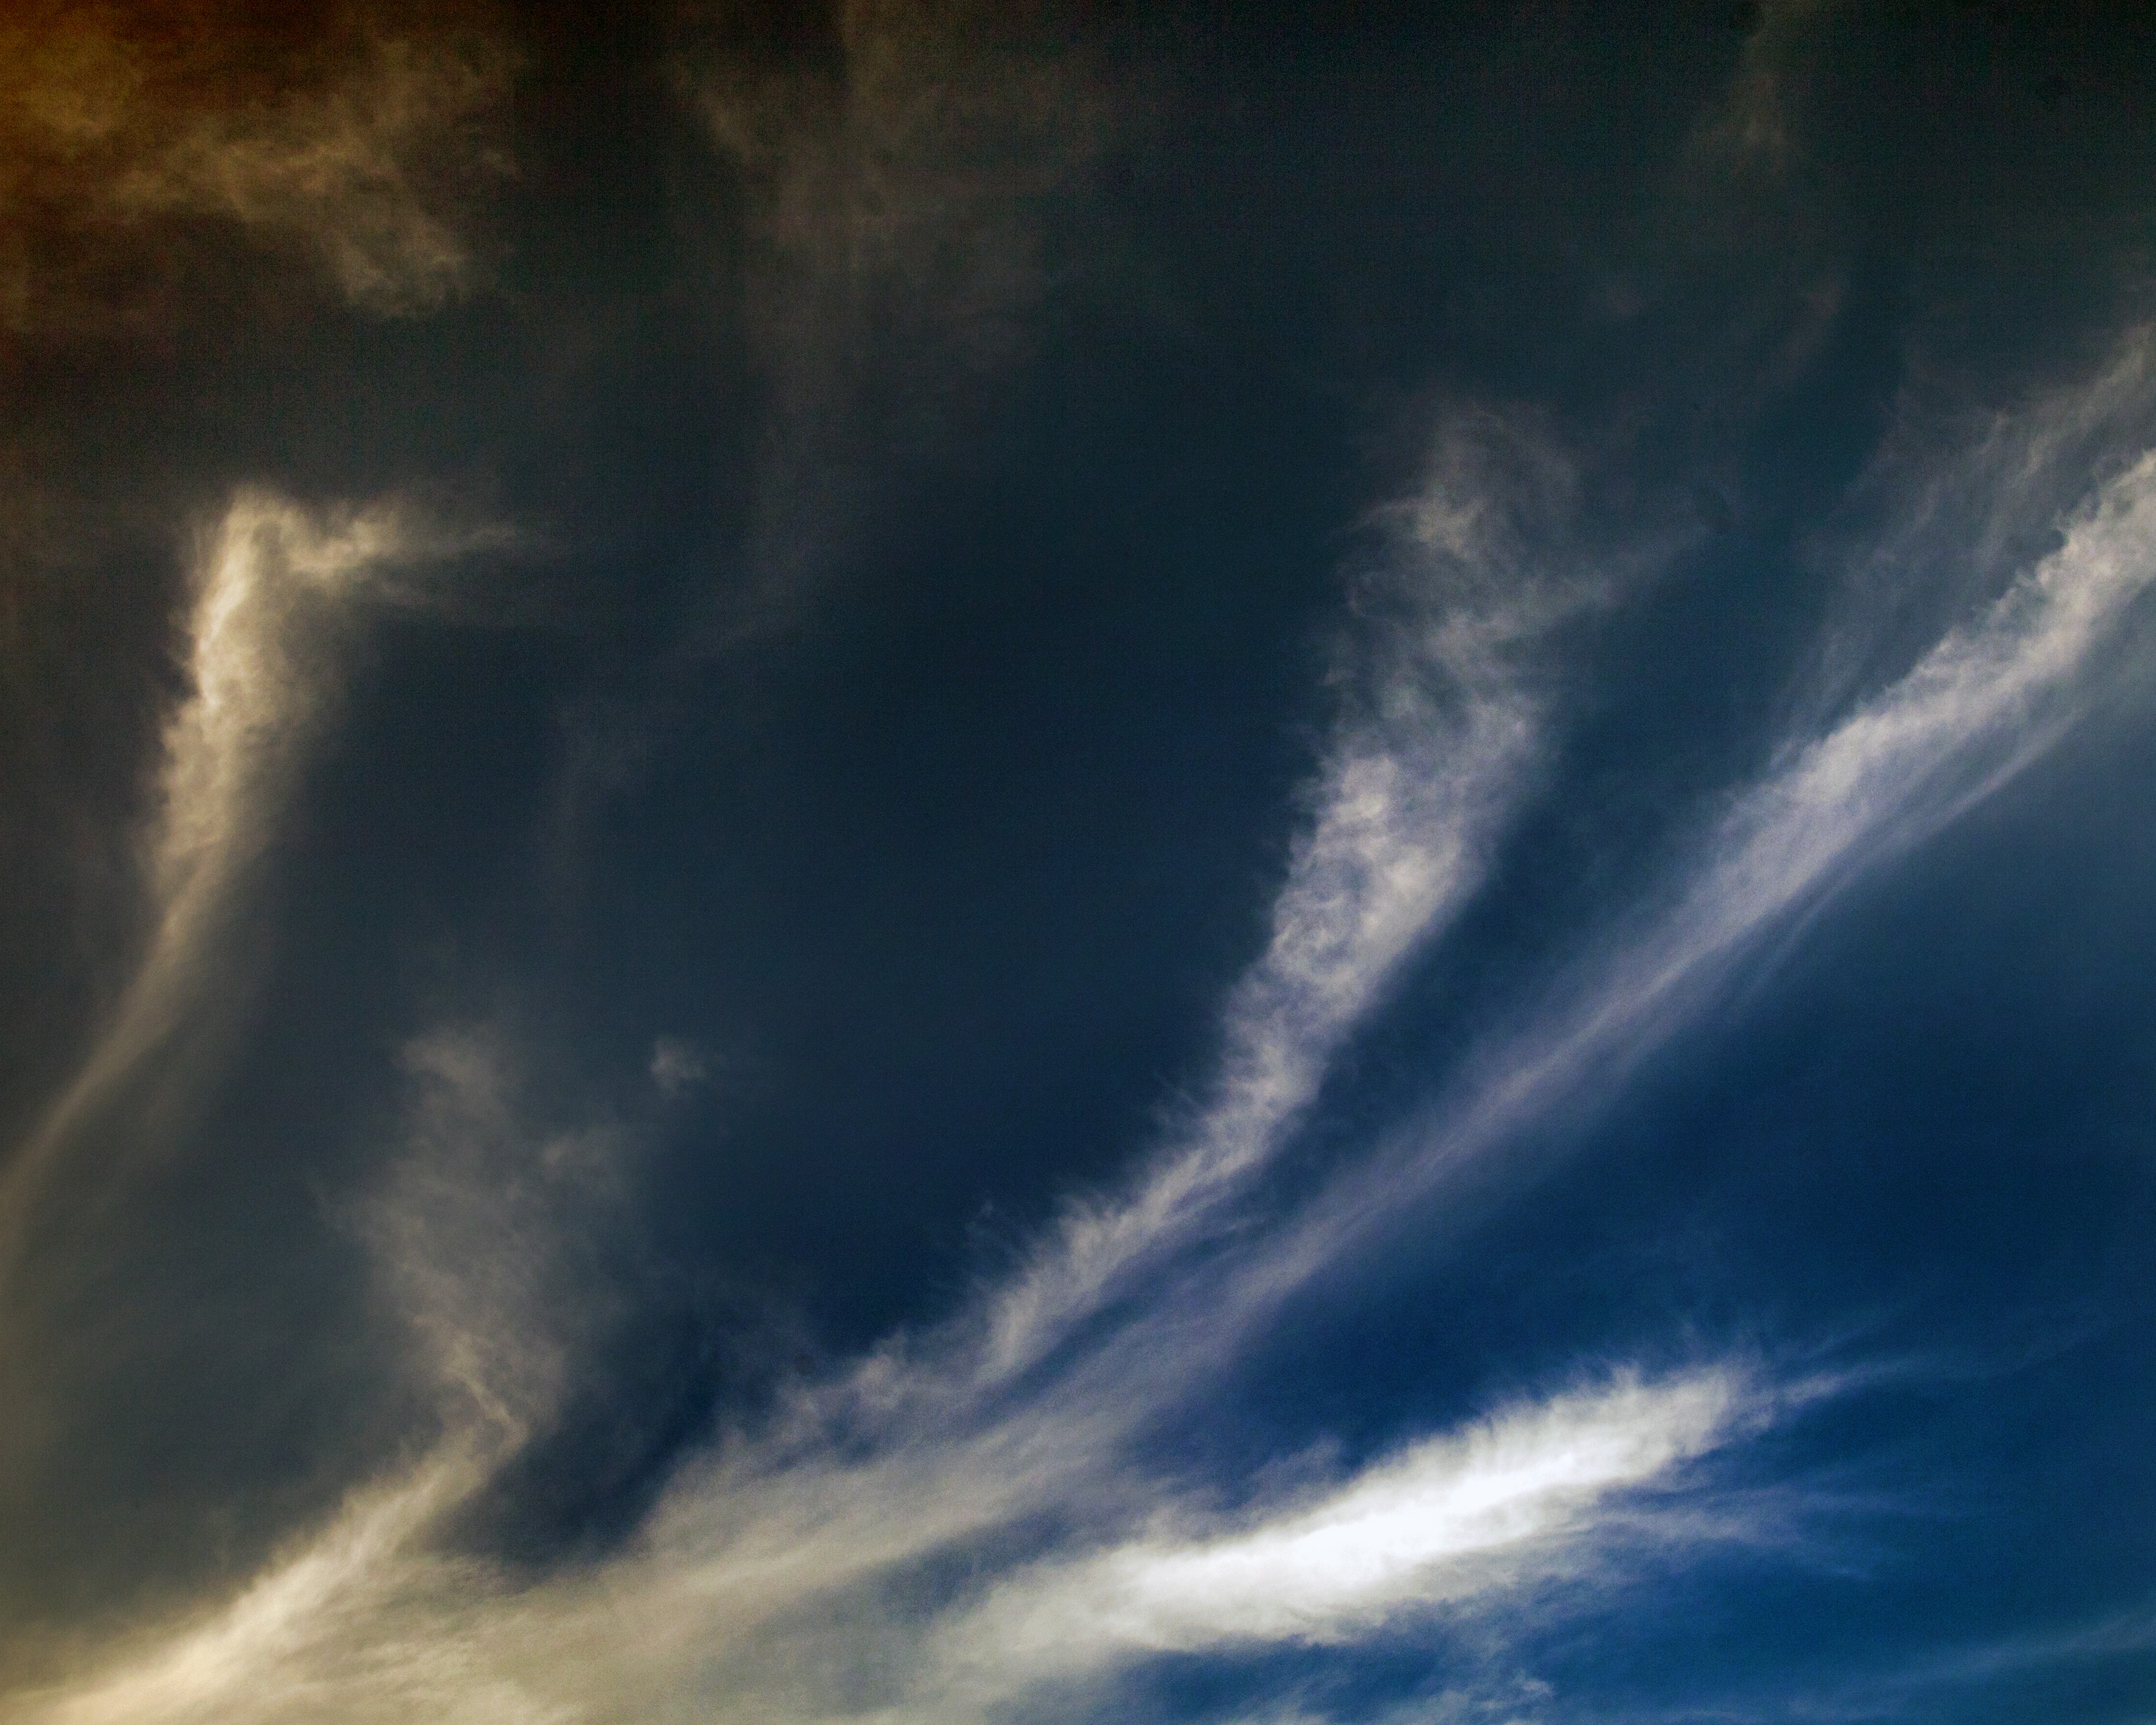
water, cloud, sky, sunlight, atmosphere, reflection, darkness, blue, clouds, nuage, cirrus, mathematics, ci, h2o, cirrusclouds, data, thecloud, wispy, streamers, tendrils, marestails, highlevelclouds, cirro, cloudcomputing, cloudhosting, cristauxdeglace, branchingfractal, clouddata, quotefromadeadwhiteguy, tagesup rieur, icesupersaturation, meteorological phenomenon